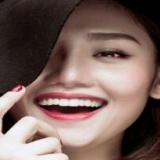
ca sĩ Miu Lê